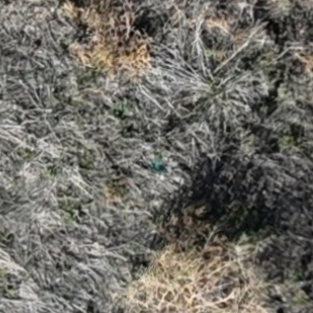
Month: october
Dye color: blue
Dye concentration: high